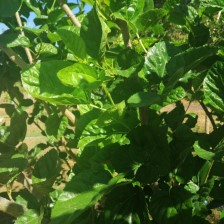
Variety: BlackAustralia